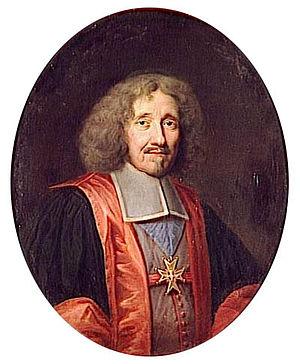
Jules Raymond Mazarin, né à Pescina, dans les Abruzzes, royaume de Naples, le 14 juillet 1602 et mort à Vincennes le 9 mars 1661, mieux connu sous le nom de cardinal Mazarin, fut un diplomate et homme politique, d'abord au service de la Papauté, puis des rois de France Louis XIII et Louis XIV. Il succéda à Richelieu en tant que principal ministre d'État de 1643 à 1661.
La Fronde, parfois appelée guerre des Lorrains, est une période de troubles graves qui frappent le royaume de France alors en pleine guerre avec l’Espagne, pendant la minorité du roi Louis XIV. Cette période de révoltes marque une brutale réaction face à la montée de l’autorité monarchique en France commencée sous Henri IV et Louis XIII, renforcée par la fermeté de Richelieu et qui connaîtra son apogée sous le règne de Louis XIV. Après la mort de Richelieu en 1642, puis celle de Louis XIII en 1643, le pouvoir royal est affaibli par l'organisation d'une période de régence, par une situation financière et fiscale difficile due aux prélèvements nécessaires pour alimenter la guerre de Trente Ans, ainsi que par l'esprit de revanche des grands du royaume subjugués sous la poigne de Richelieu. Cette situation provoque une conjonction de multiples oppositions aussi bien parlementaires, qu’aristocratiques et populaires.
Michel (IV) Le Tellier, marquis de Barbezieux, seigneur de Chaville, d'Étang et de Viroflay, est un homme d'État français, chancelier de France en 1677, né à Paris le 19 avril 1603 et mort le 30 octobre 1685.